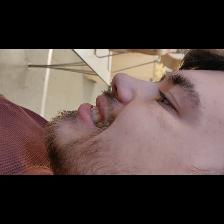
Label: Human